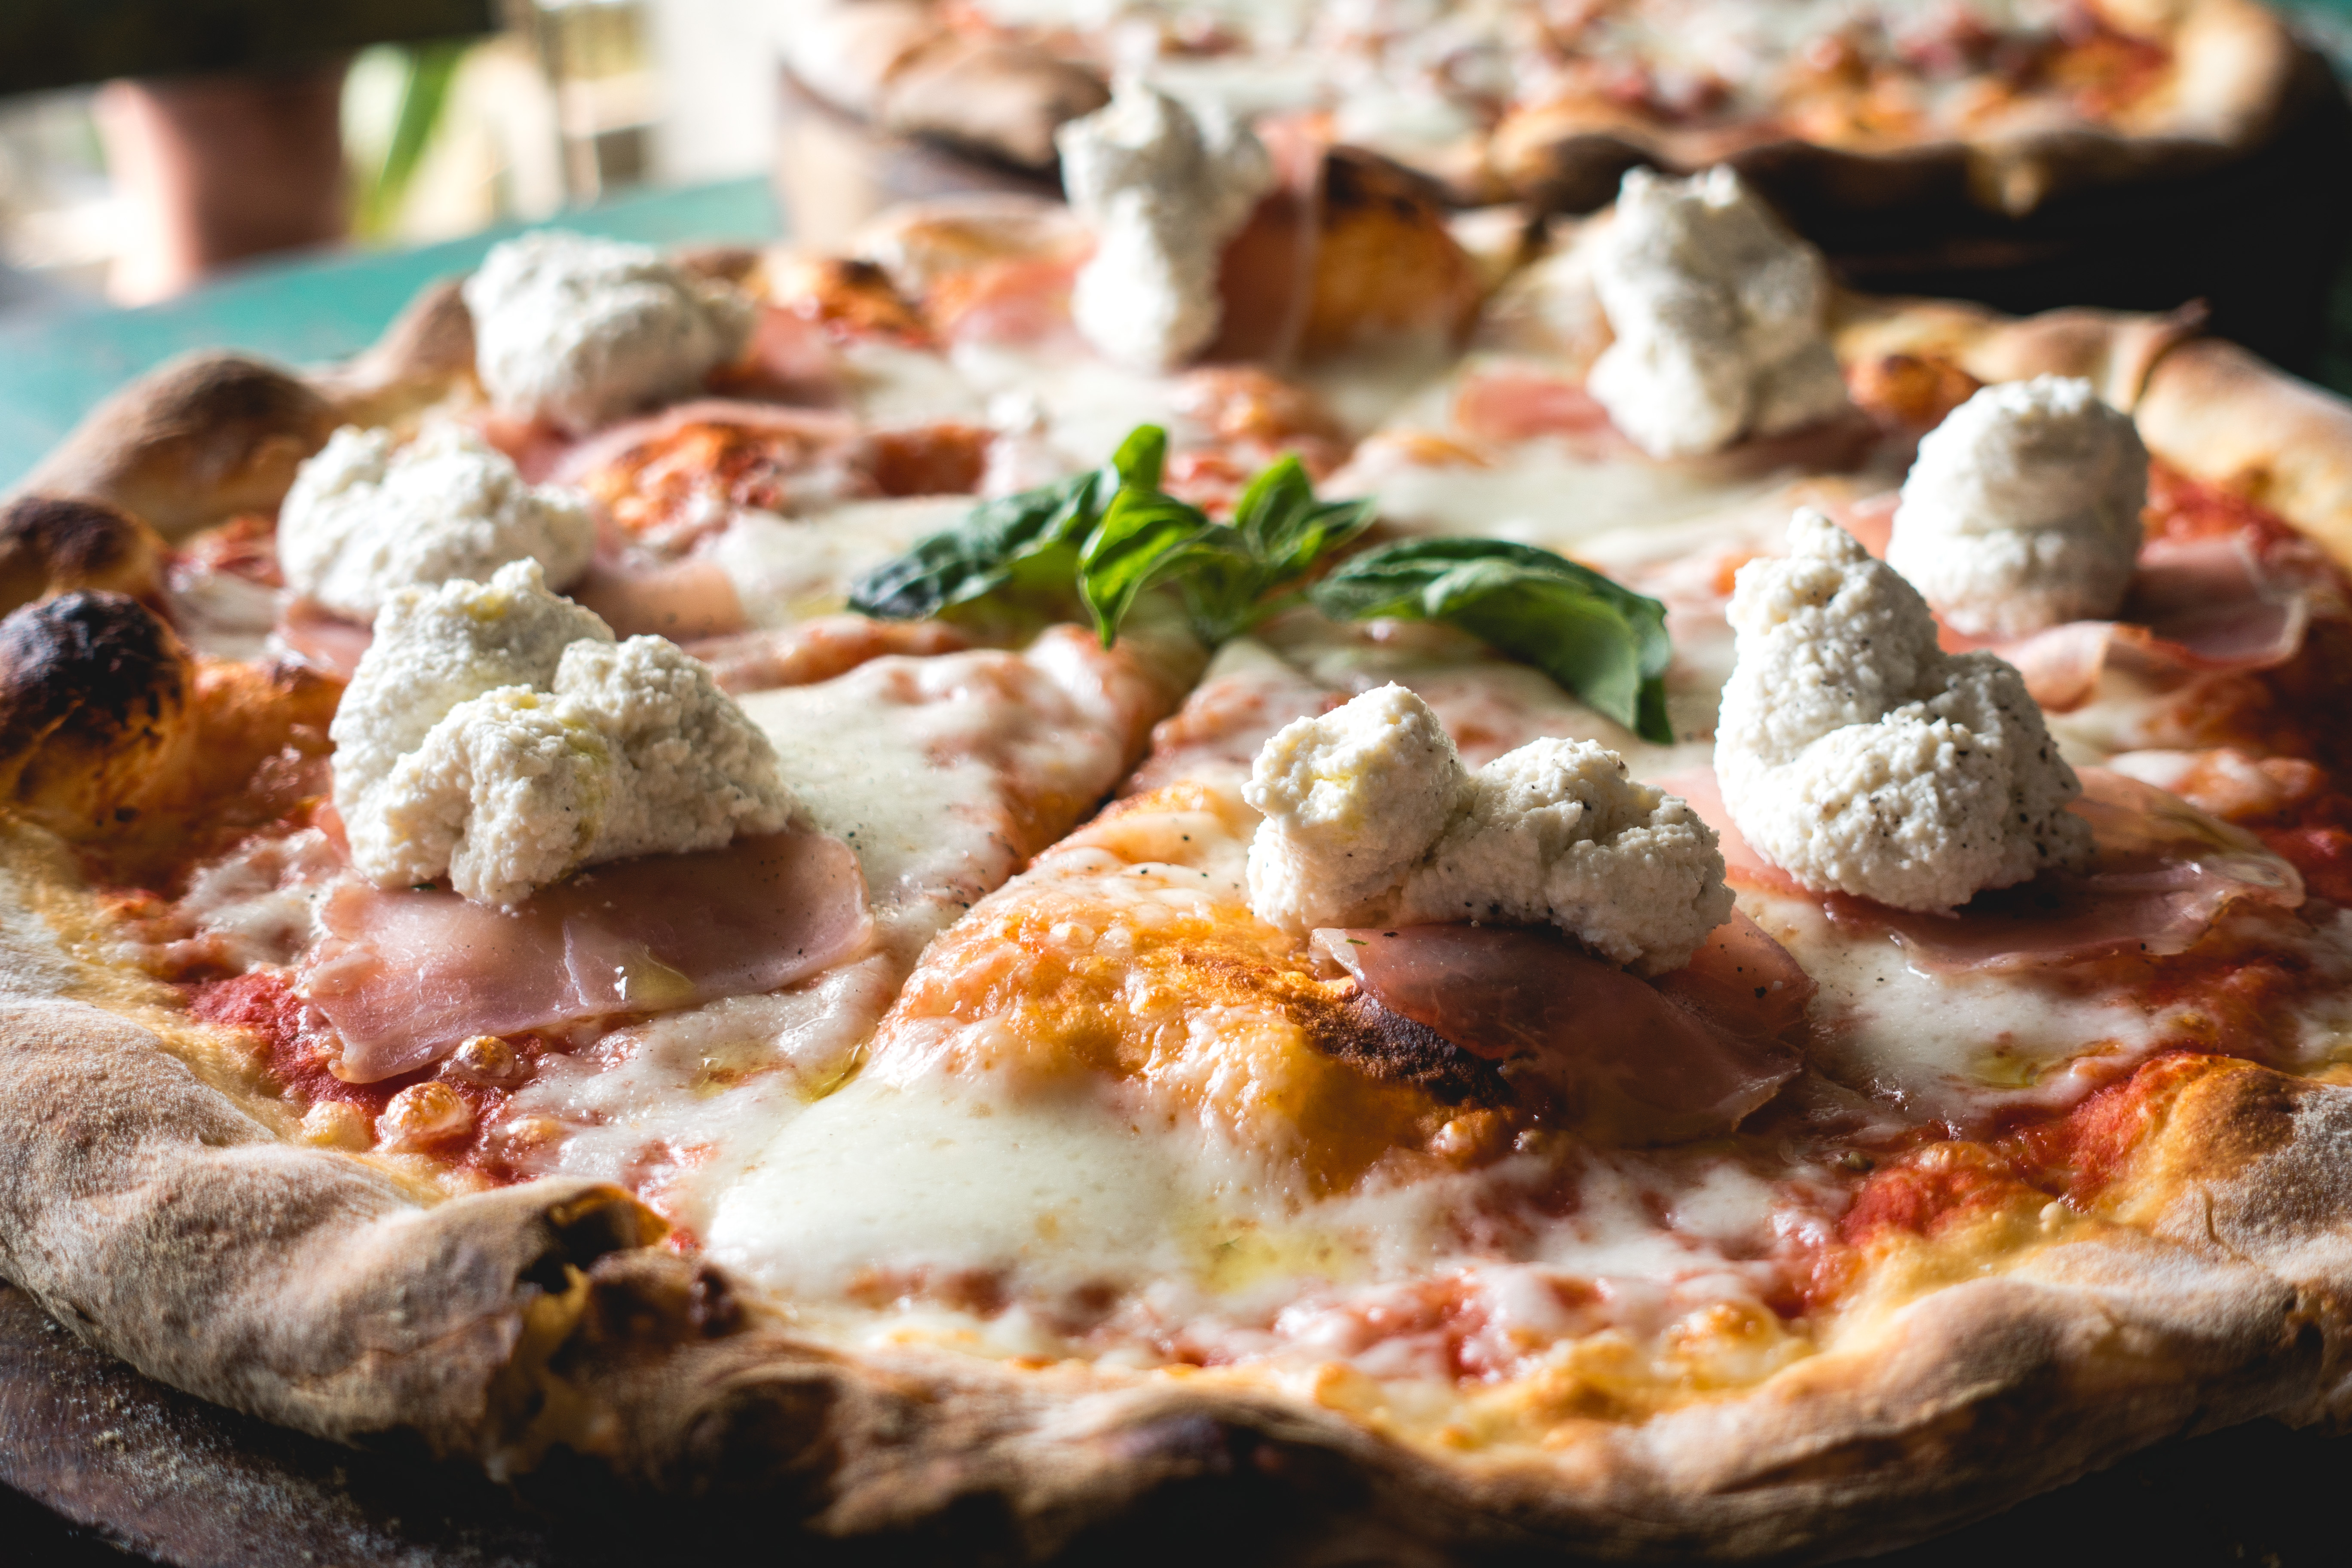
dish, food, pizza, cuisine, pizza cheese, flatbread, ingredient, california style pizza, italian food, produce, comfort food, recipe, tarte flamb e, staple food, finger food, Manakish, american food, dairy, baked goods, side dish, fast food, goat cheese, mediterranean food, meat, brunch